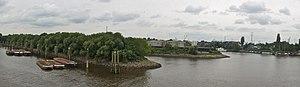
Hambourg (Wilhelmsburg, Allemagne: De gauche à droite: le port de Klütjenfeld, le Canal Ernst August et le Reiherstieg